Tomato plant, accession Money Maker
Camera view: bottom (45 deg); turntable rotation: 60 degrees
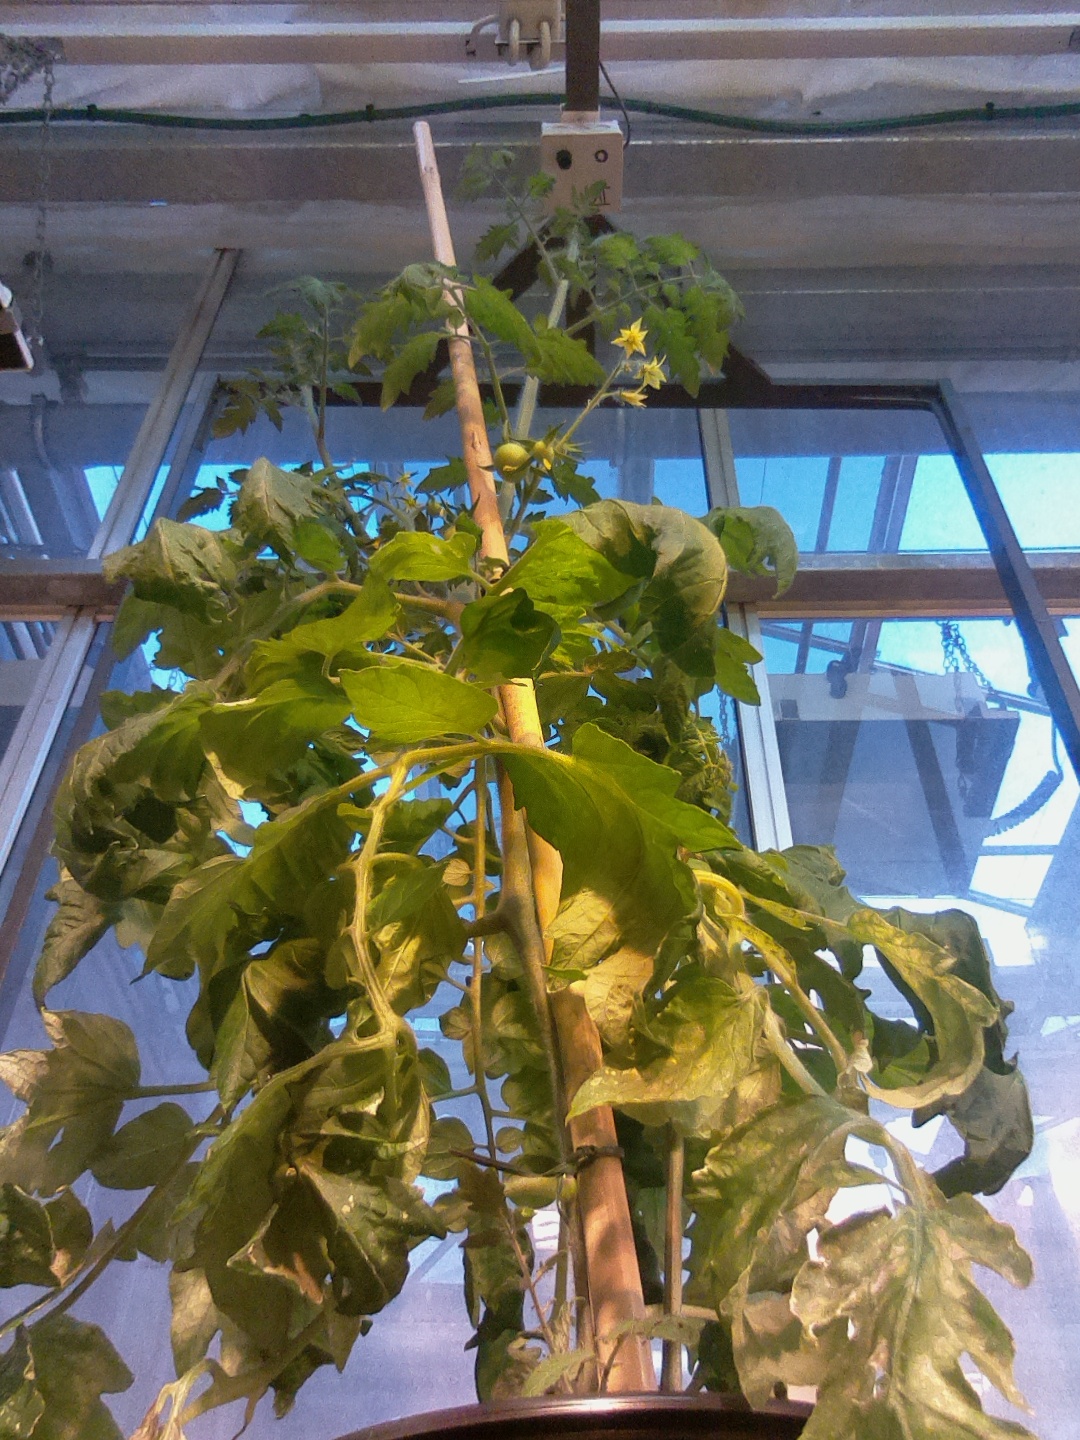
BBCH growth stage 70: Fruits at the main stem or branches visibles